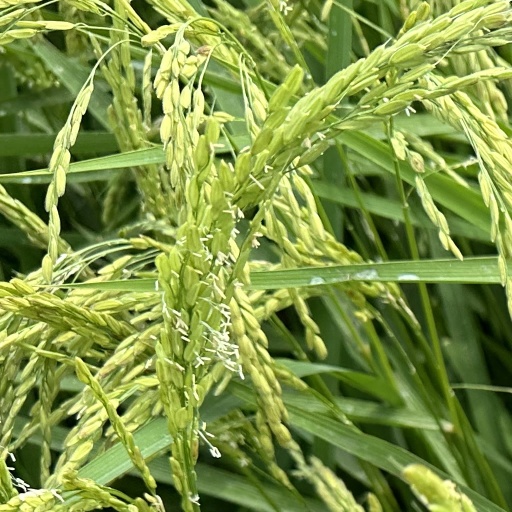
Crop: rice